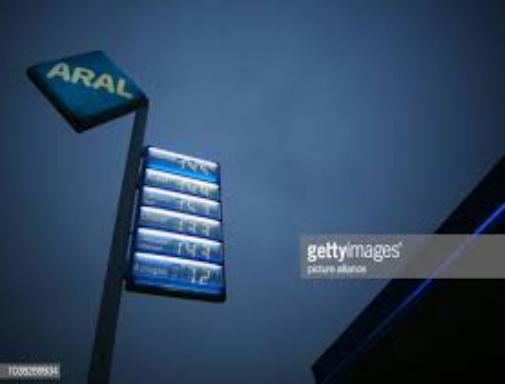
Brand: Aral AG
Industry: Others